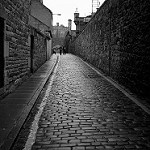
Label: B & W